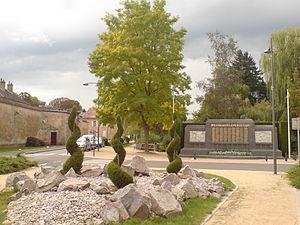
Agréments végétaux suite au réaménagement de la rue passant par la mairie.